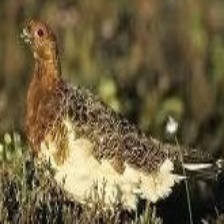
Species: WILLOW PTARMIGAN
Scientific name: LAGOPUS LAGOPUS